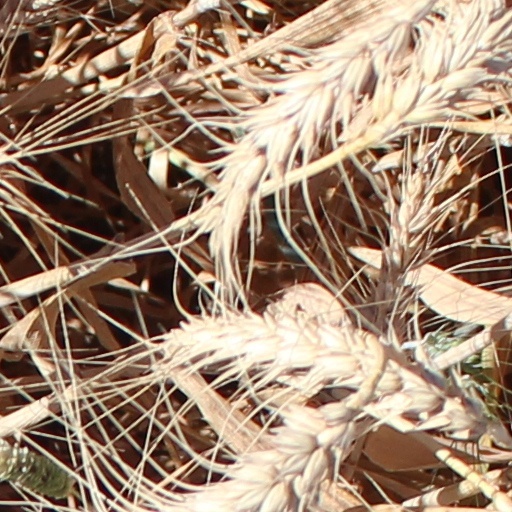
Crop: wheat